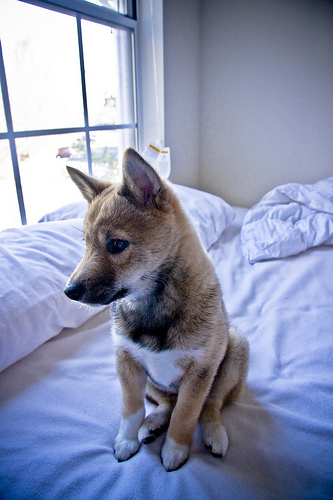
Breed: shiba inu